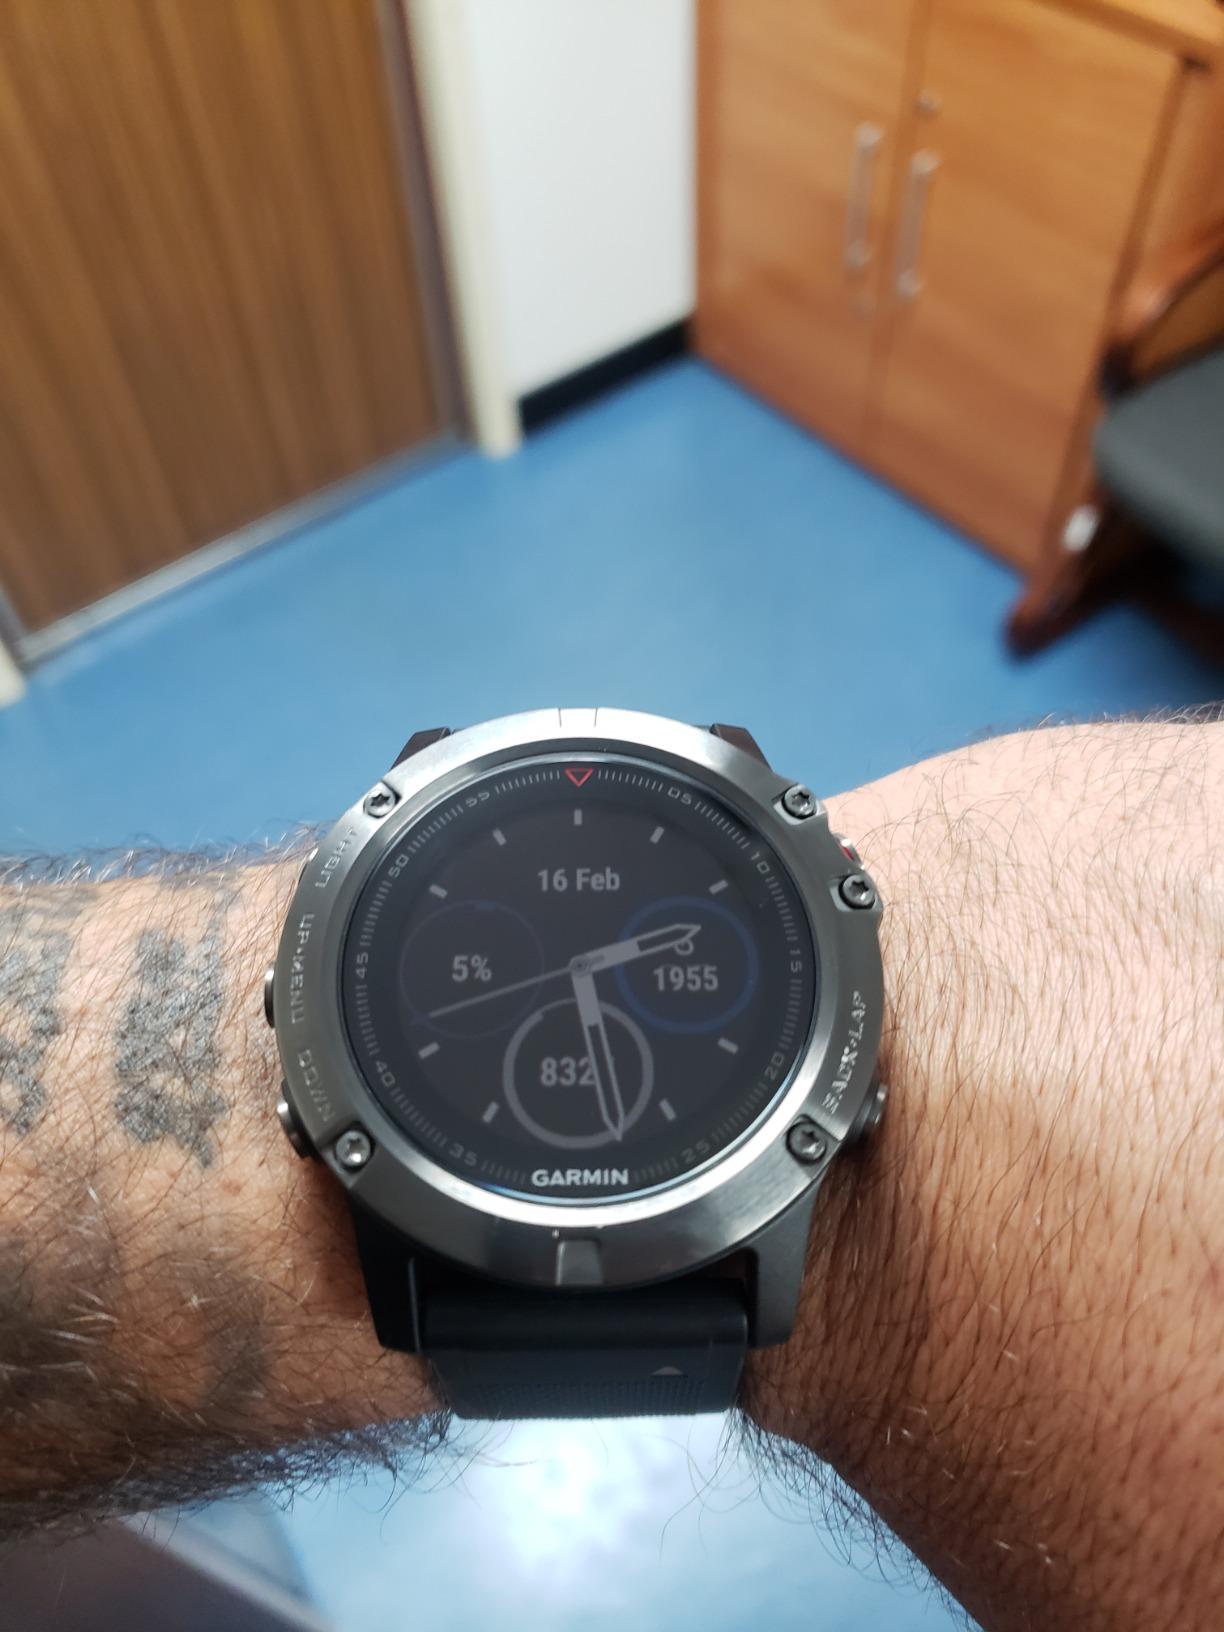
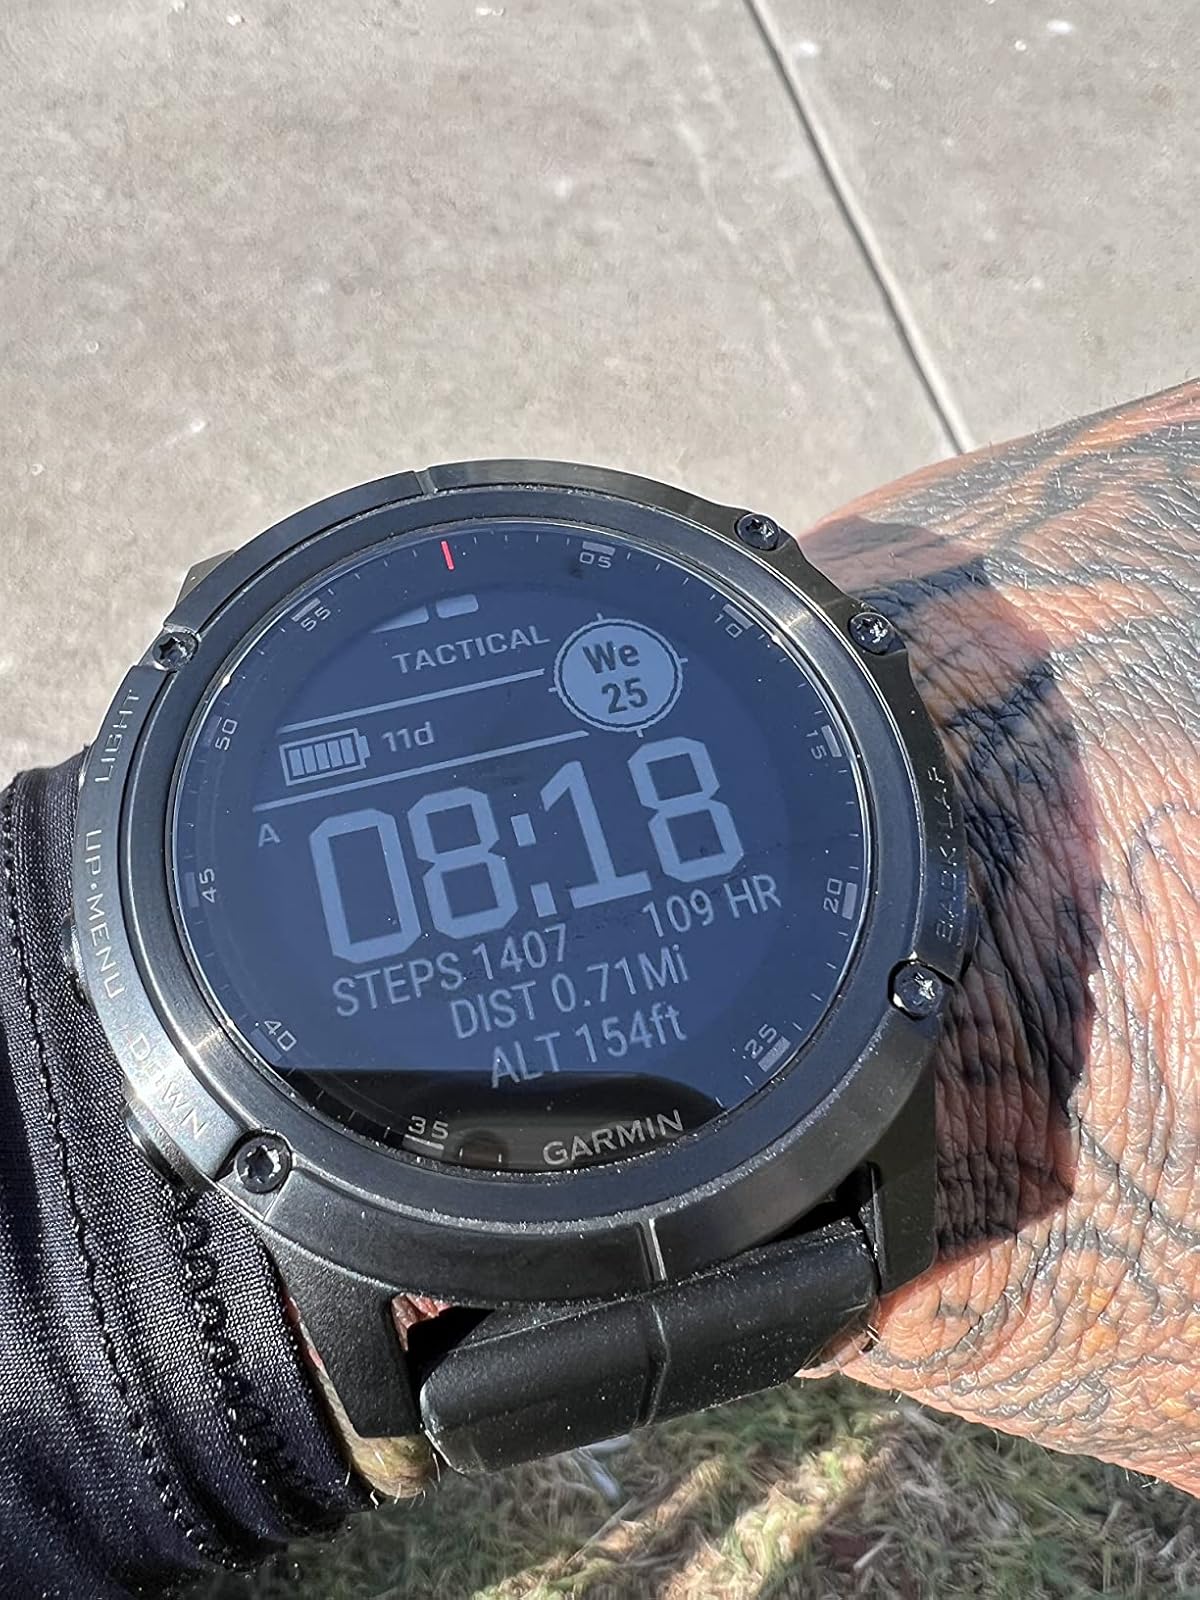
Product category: smartwatch
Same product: no